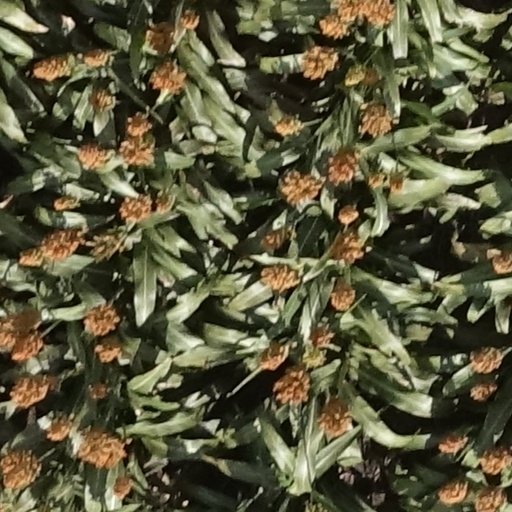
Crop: sorghum